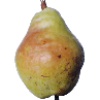
Label: pear_williams